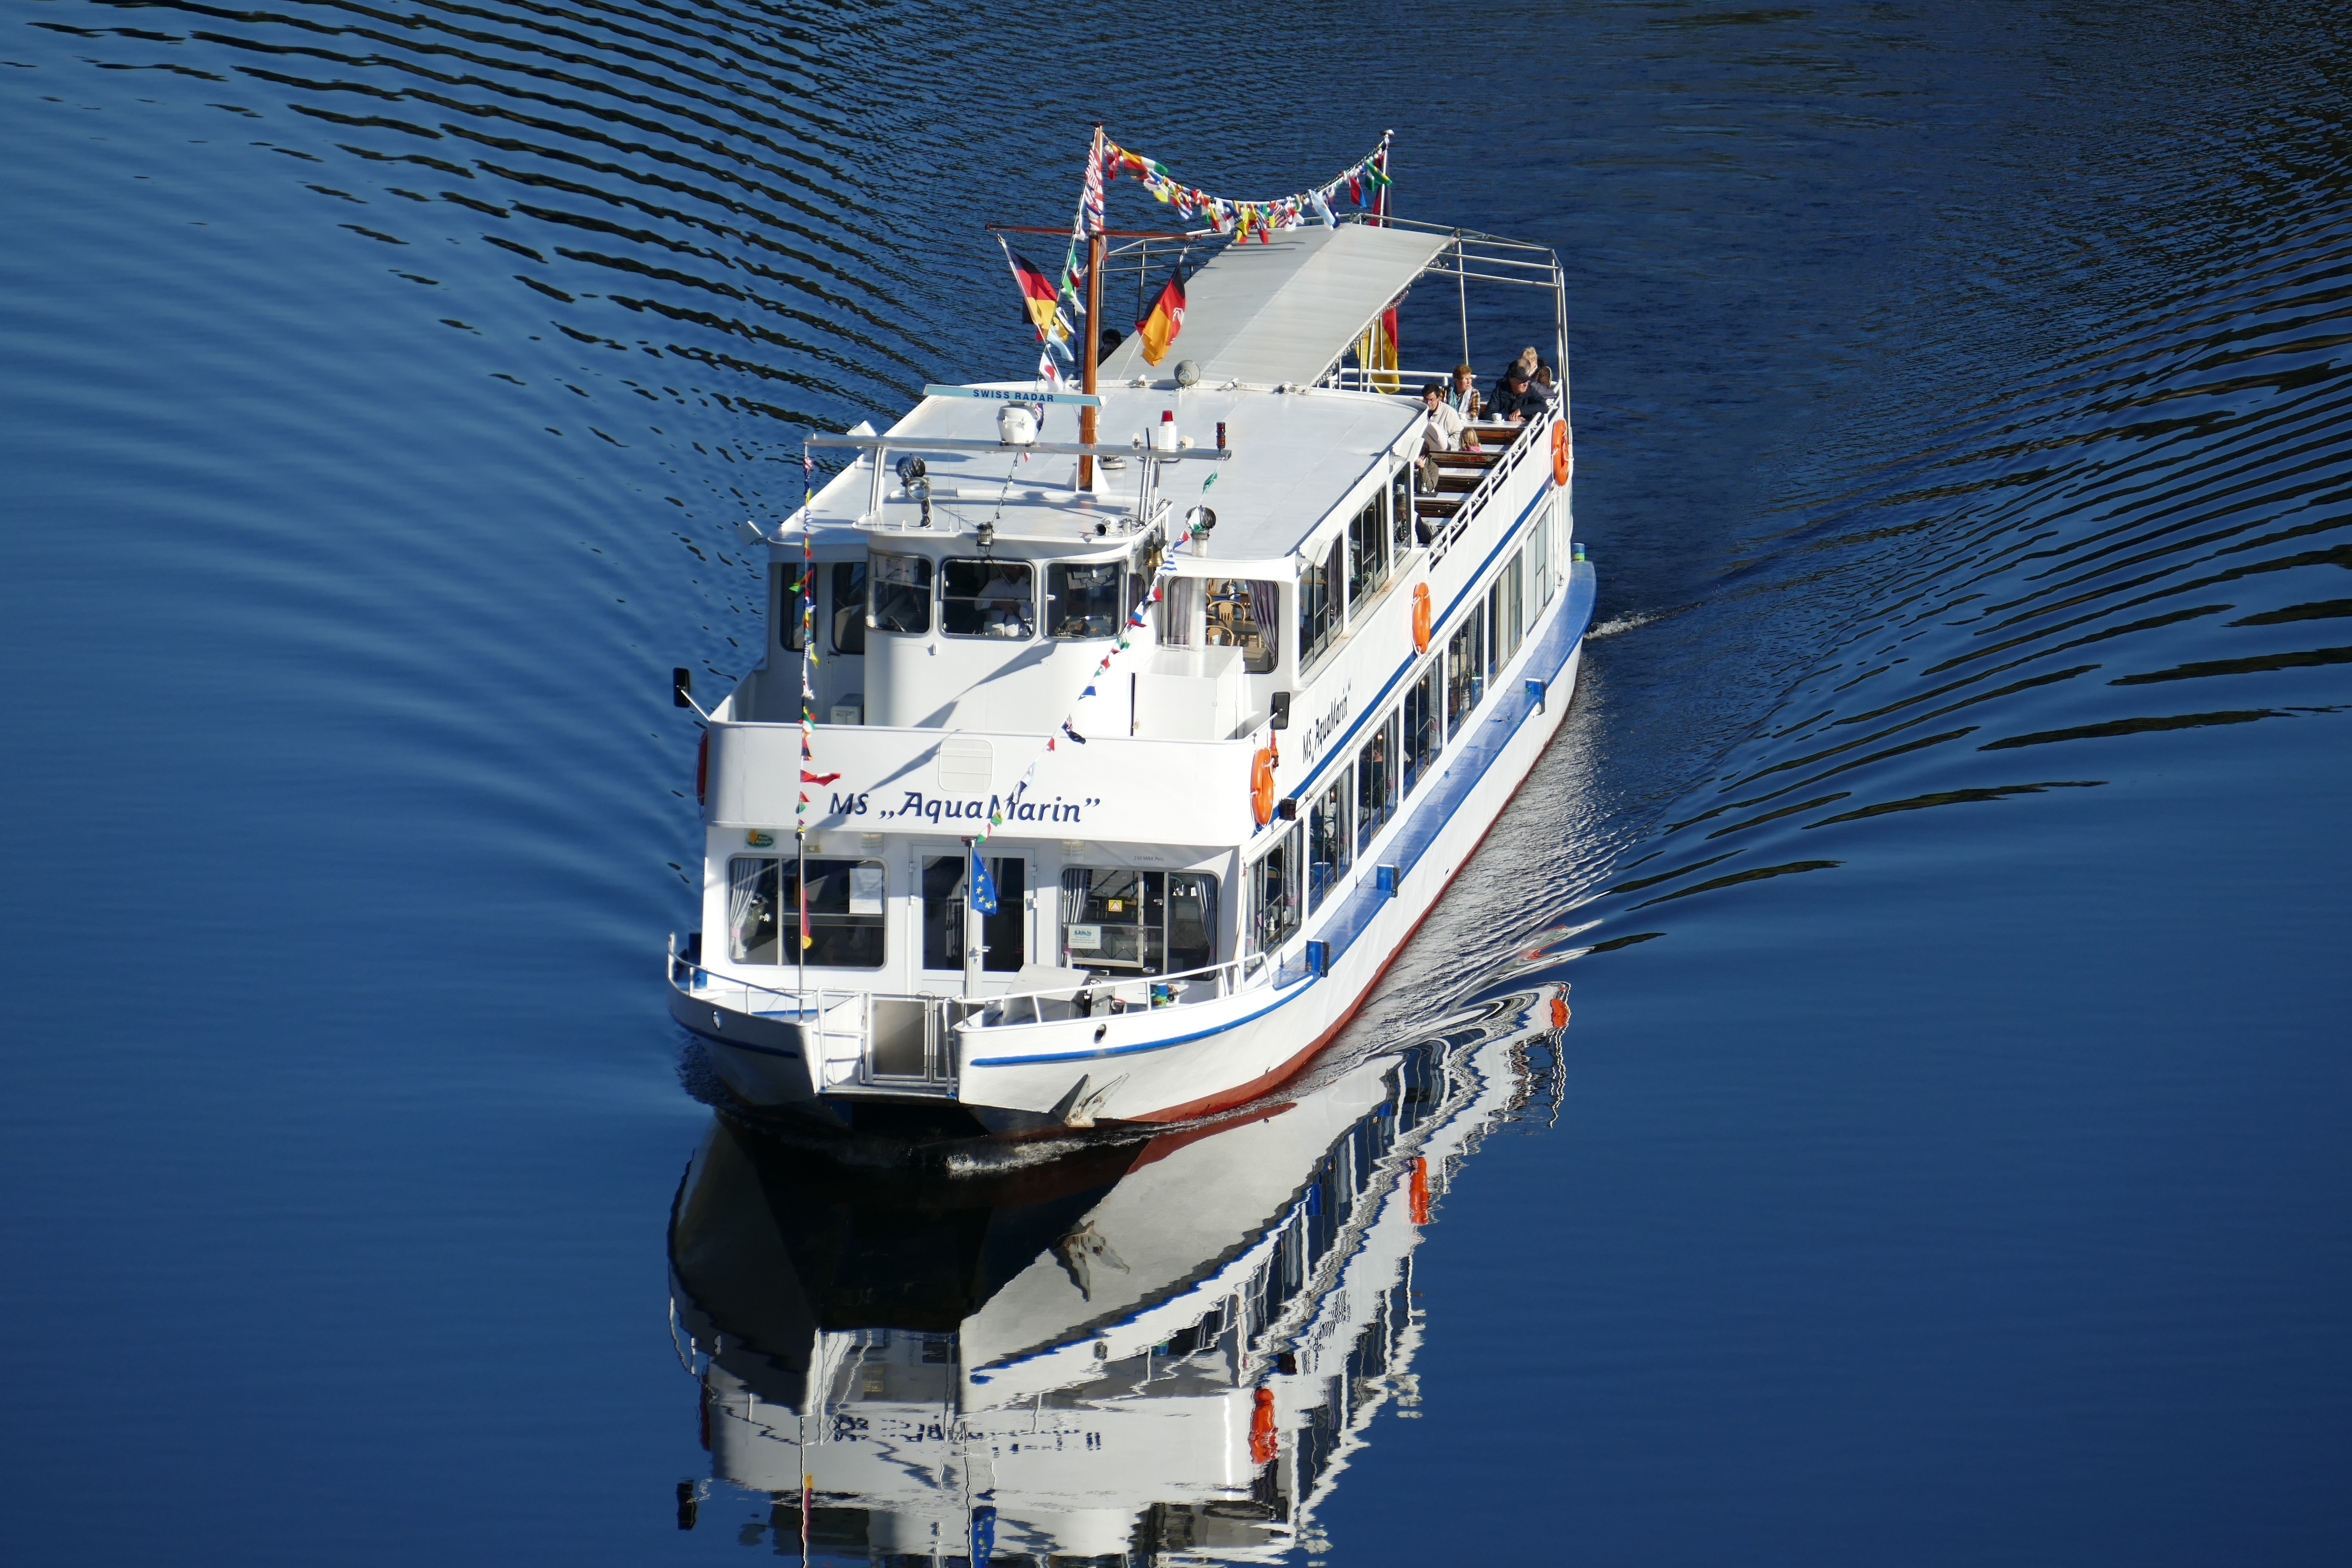
landscape, sea, water, nature, boat, river, ship, vehicle, yacht, ferry, germany, channel, tugboat, watercraft, lower saxony, fishing vessel, oker, tourist ship, passenger ship, luxury yacht, freight transport